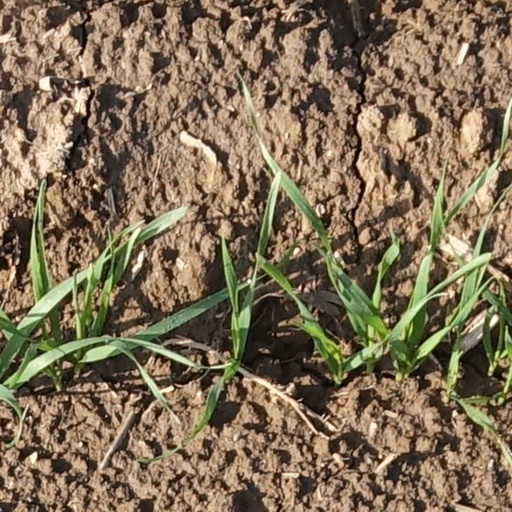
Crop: wheat